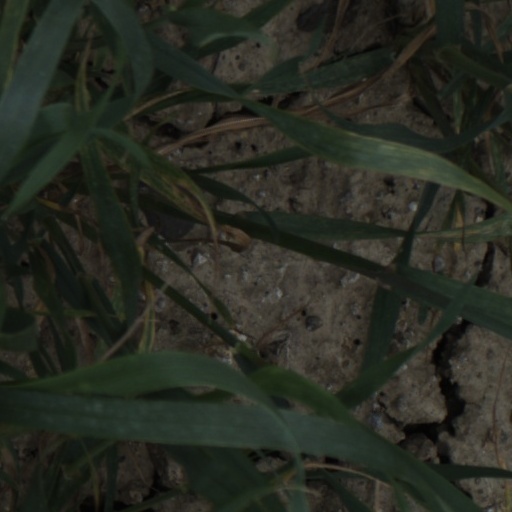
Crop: wheat